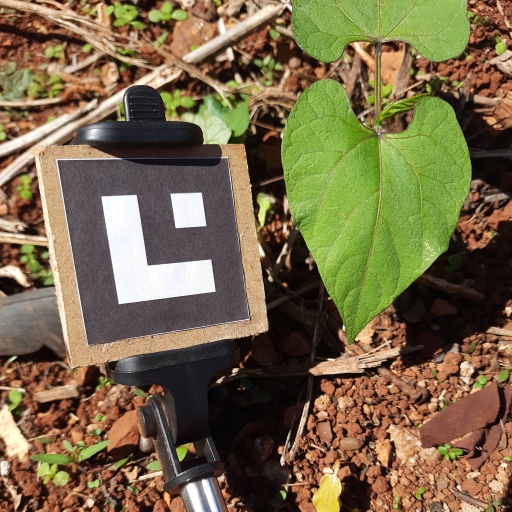
Observations: flat surface, no eating holes, under sunlight